Priscus of Nocera

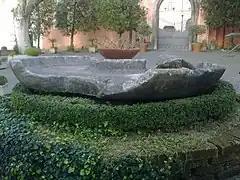

The Cathedral Basilica of San Prisco is a cathedral that stands in the current city of Nocera Inferiore, (formerly Nocera de' Pagani).